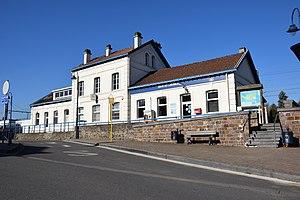
La gare de Lobbes est une gare ferroviaire belge de la ligne 130A, de Charleroi à Erquelinnes, située à proximité du centre-ville de la commune de Lobbes dans la province de Hainaut en Région wallonne.